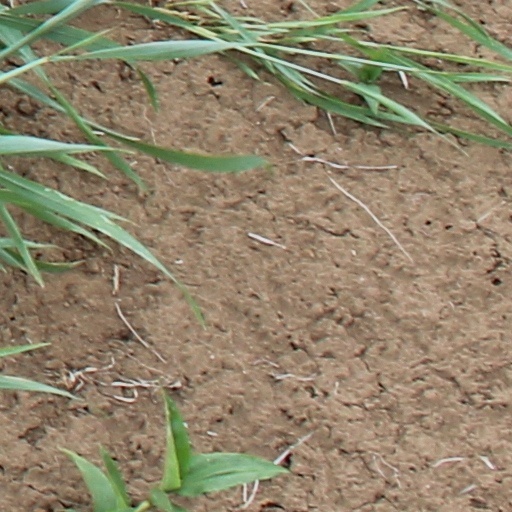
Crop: wheat